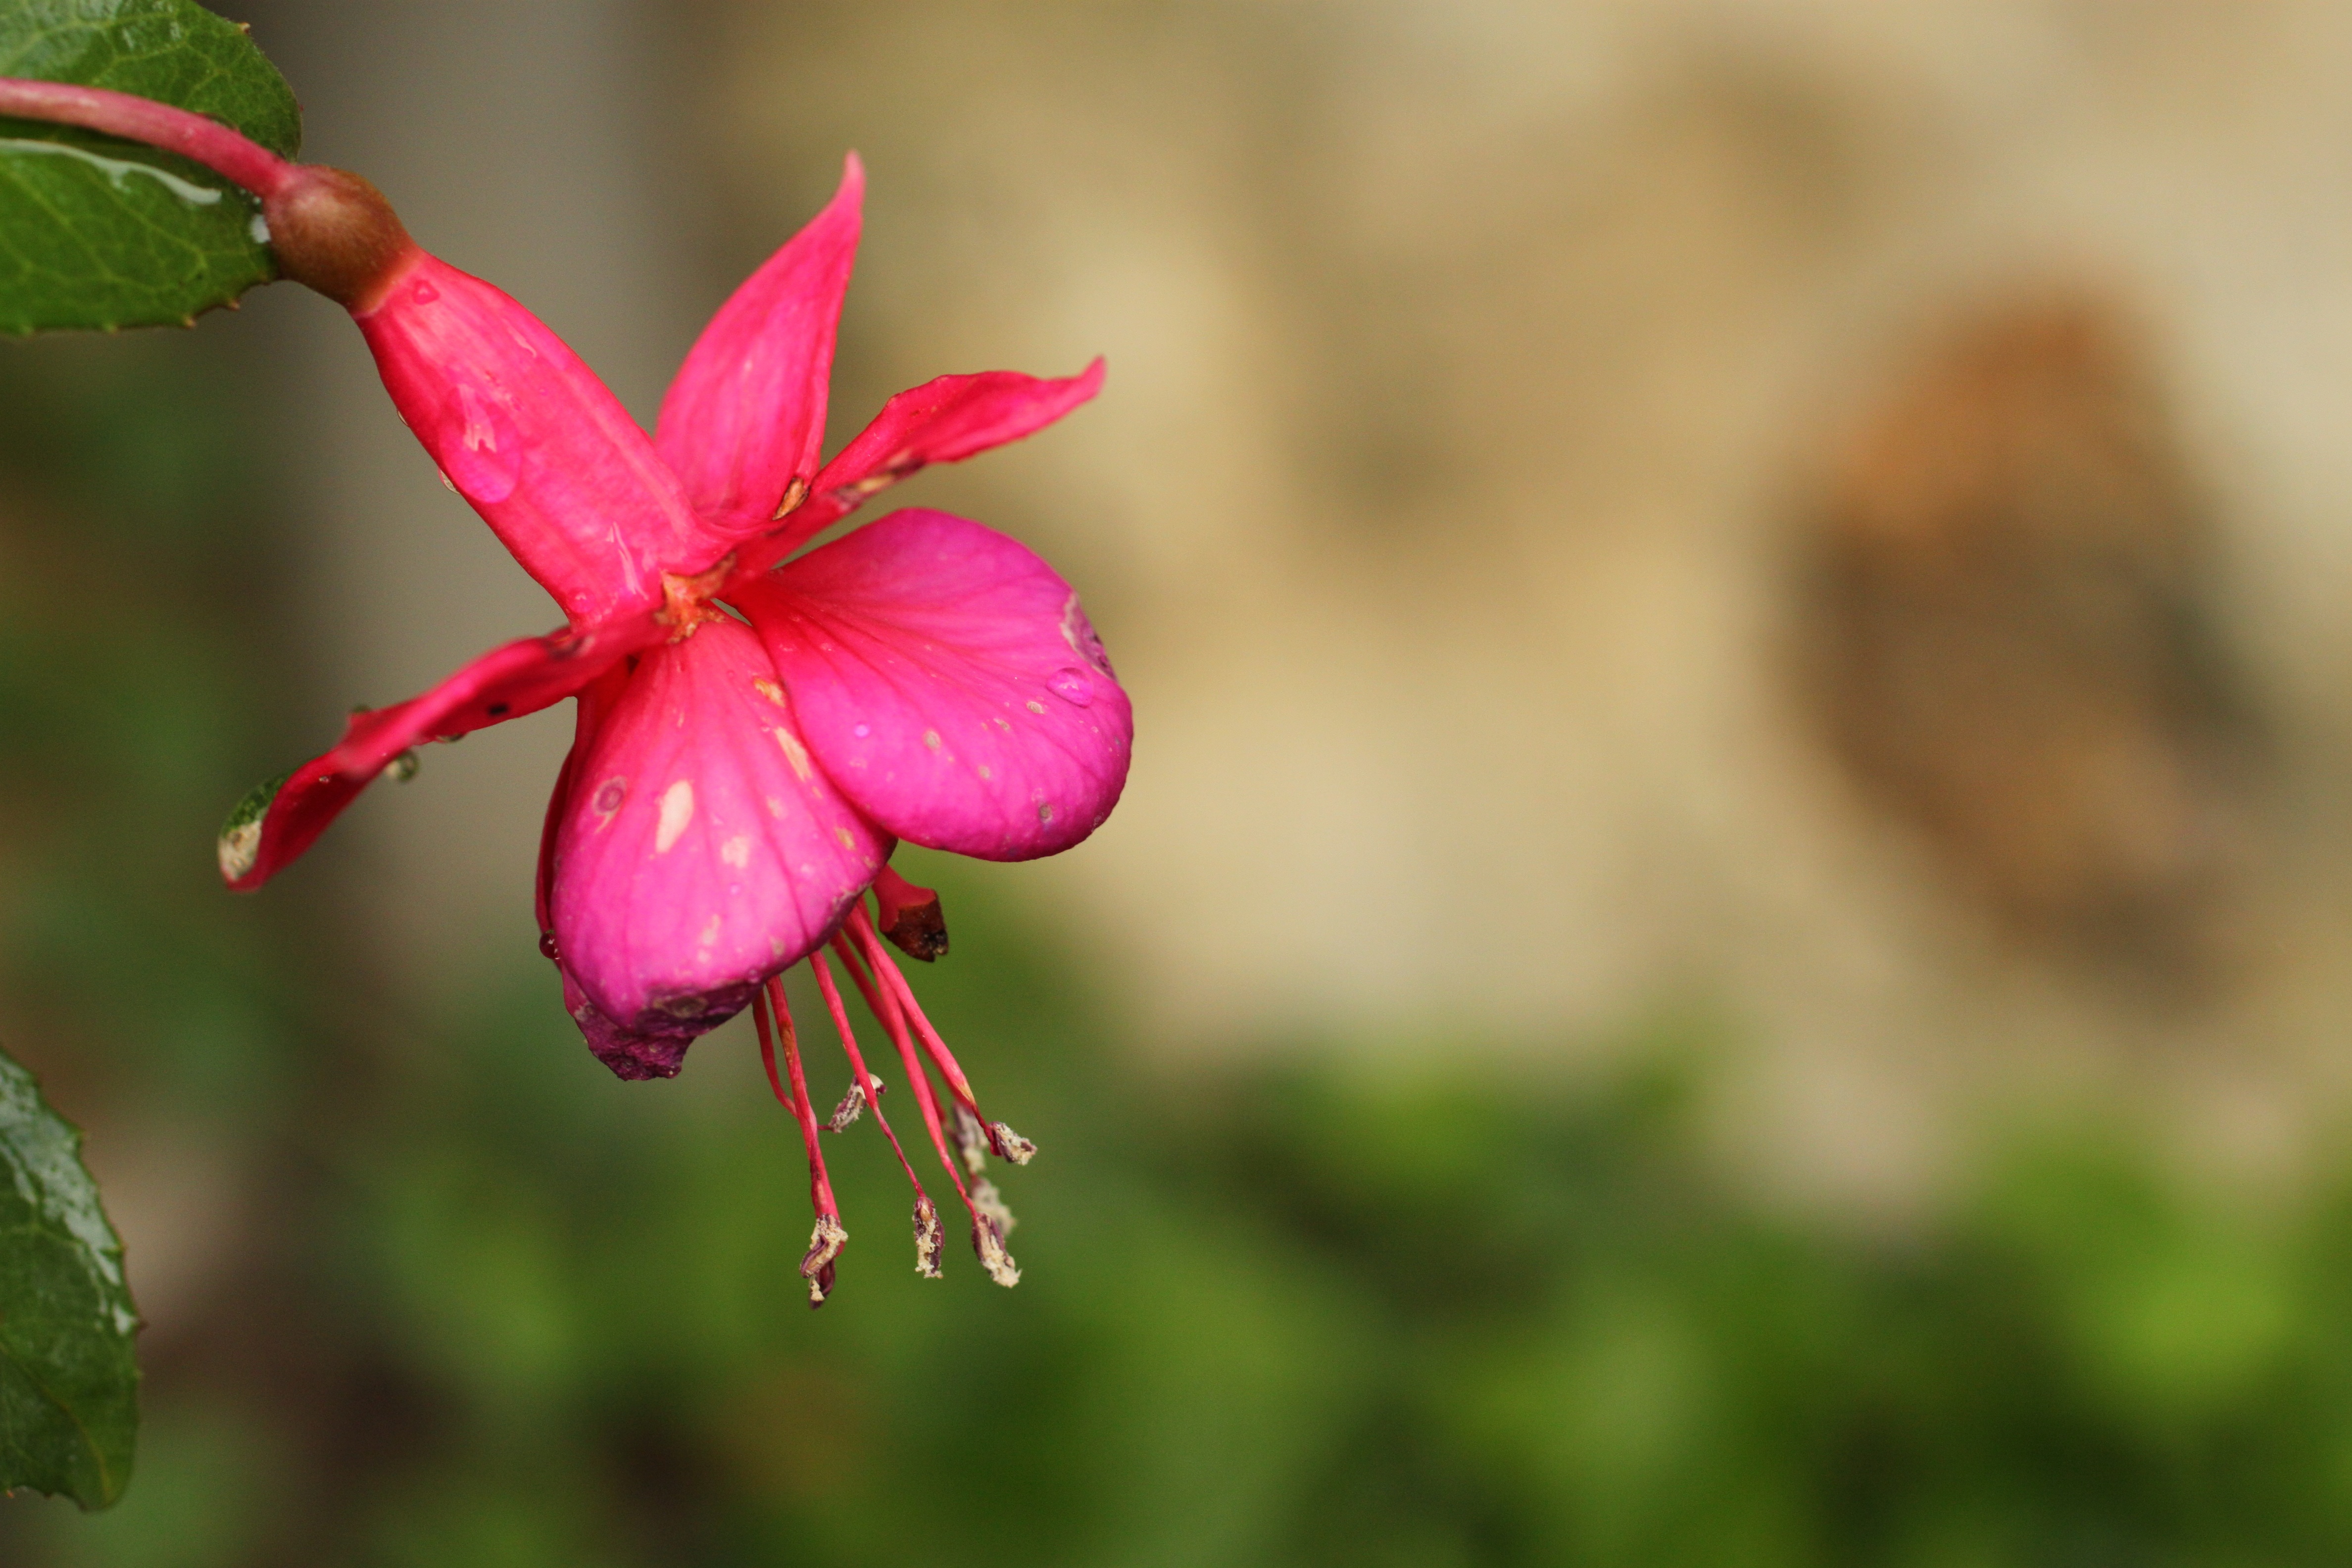
nature, blossom, plant, leaf, flower, petal, bell, green, botany, garden, flora, wildflower, close up, shrub, fuchsia, pink flower, macro photography, flowering plant, fuchsia hybrida, plant stem, land plant